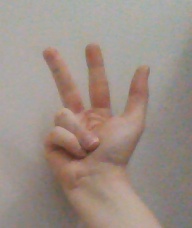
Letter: al